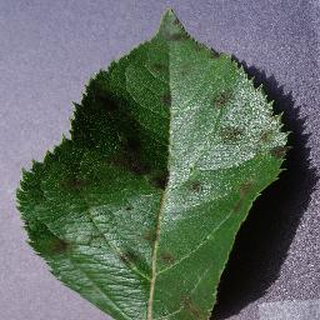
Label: apple_apple_scab